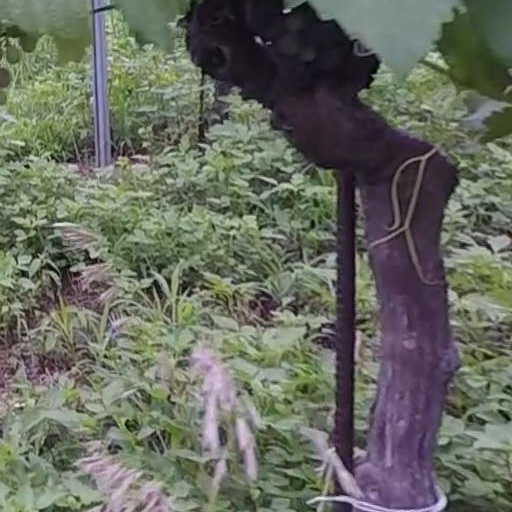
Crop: grape